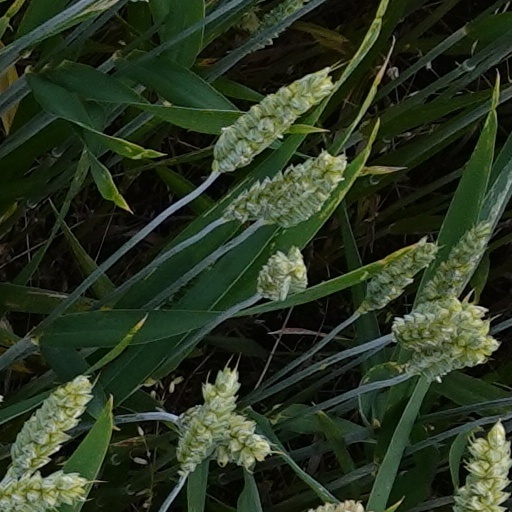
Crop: wheat